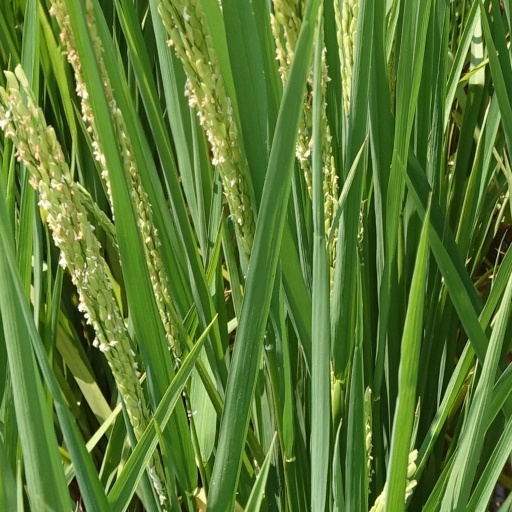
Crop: rice